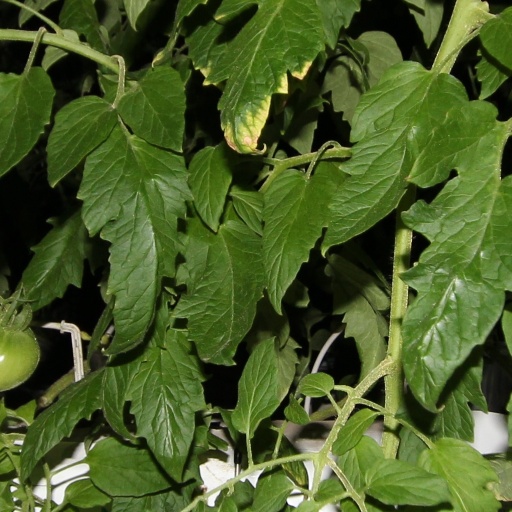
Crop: tomato